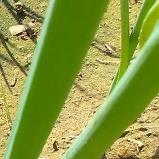
Crop: Onion
Condition: healthy-leaf